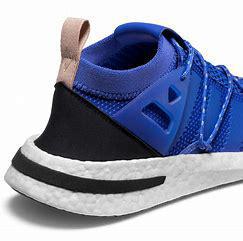
Brand: Adidas
Model: Arkyn